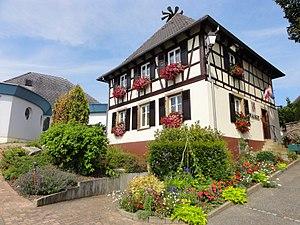
Durningen est une commune française située dans le département du Bas-Rhin, en région Grand Est.